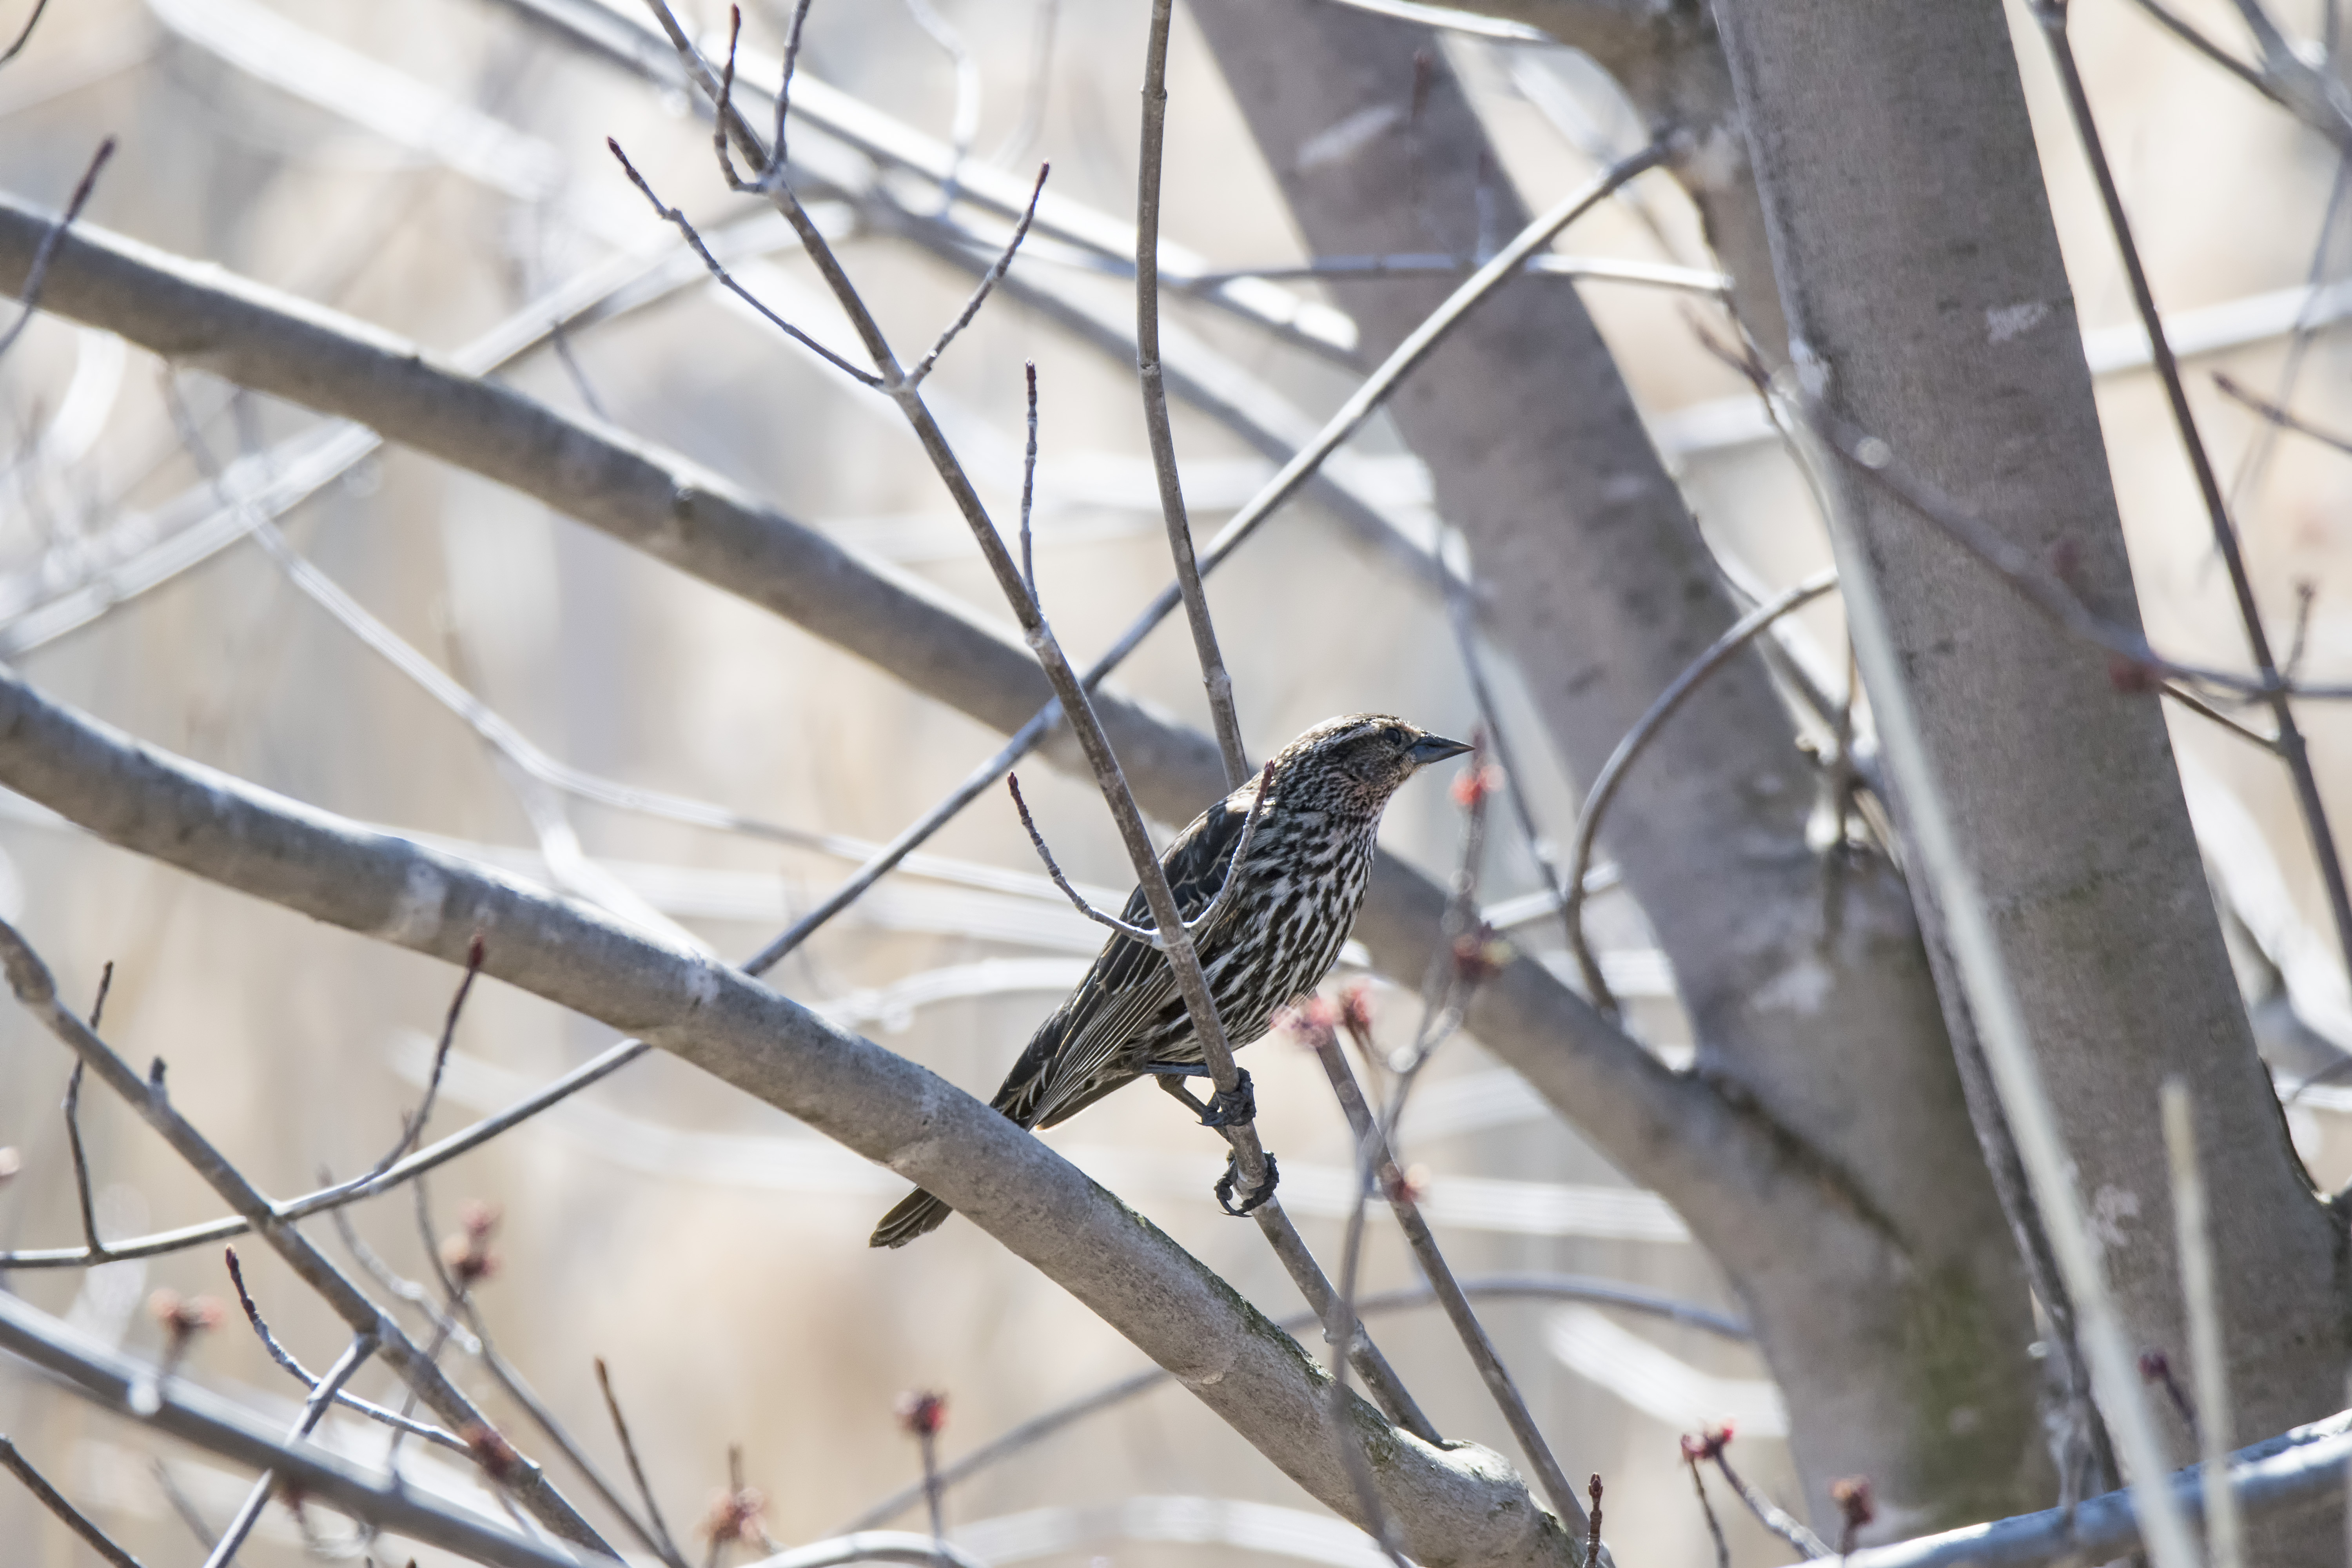
branch, bird, red, winged, fauna, canada, a, quebec, finch, blackbird, sherbrooke, oiseau, carouge, paulettes, perching bird